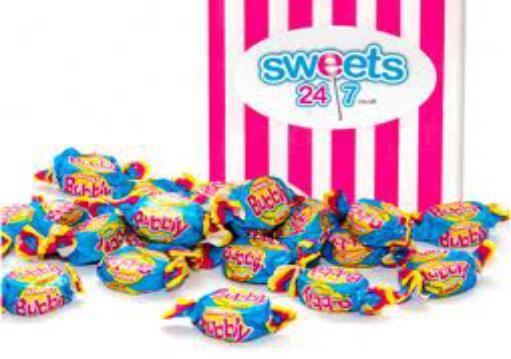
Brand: Anglo Bubbly
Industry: Food